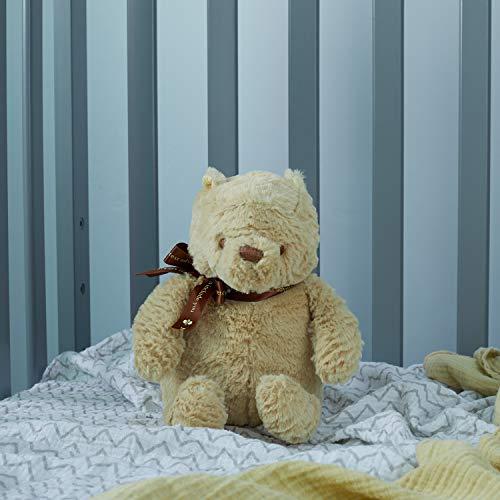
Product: Disney Baby Classic Winnie the Pooh Stuffed Animal Plush Toy, 9 inches
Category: Toys & Games | Stuffed Animals & Plush Toys | Stuffed Animals & Teddy Bears
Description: POOH BEAR STUFFED PLUSH: Kids Preferred presents this super soft, cute, charmingly detailed stuffed animal.
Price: $15.29